Herpes simplex virus

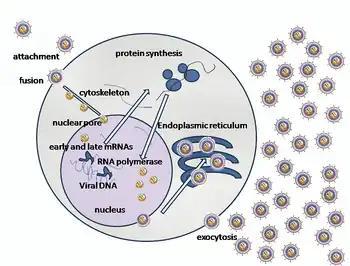
A simplified diagram of HSV replication

Entry of HSV into a host cell involves several glycoproteins on the surface of the enveloped virus binding to their transmembrane receptors on the cell surface. Many of these receptors are then pulled inwards by the cell, which is thought to open a ring of three gHgL heterodimers stabilizing a compact conformation of the gB glycoprotein so that it springs out and punctures the cell membrane. The envelope covering the virus particle then fuses with the cell membrane, creating a pore through which the contents of the viral envelope enters the host cell.